Otocephaly

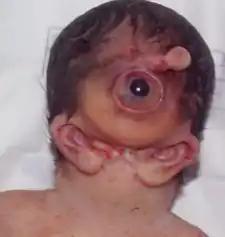

The disorder is characterised by the absence of the mandible (agnathia), with the ears fused together just below the chin (synotia). In addition to agnathia and synotia, other symptoms that may manifest in otocephaly include: